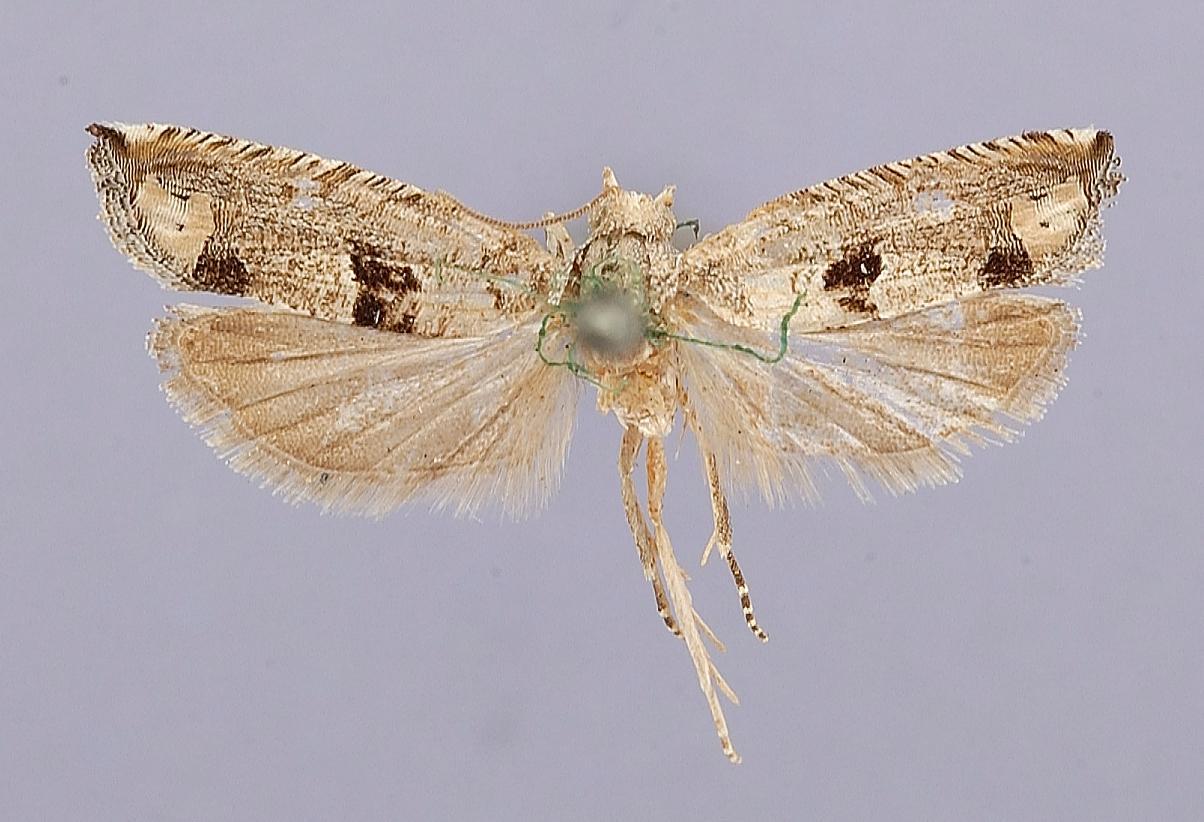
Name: Grapholitha helianthana
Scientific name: Grapholitha helianthana Riley, 1881
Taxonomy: Animalia, Arthropoda, Insecta, Lepidoptera, Tortricidae
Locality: Texas, United States
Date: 12 Aug 1873